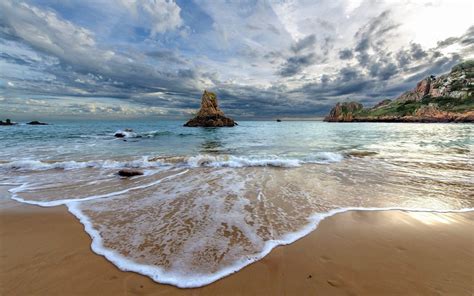
Weather: cloudy or overcast